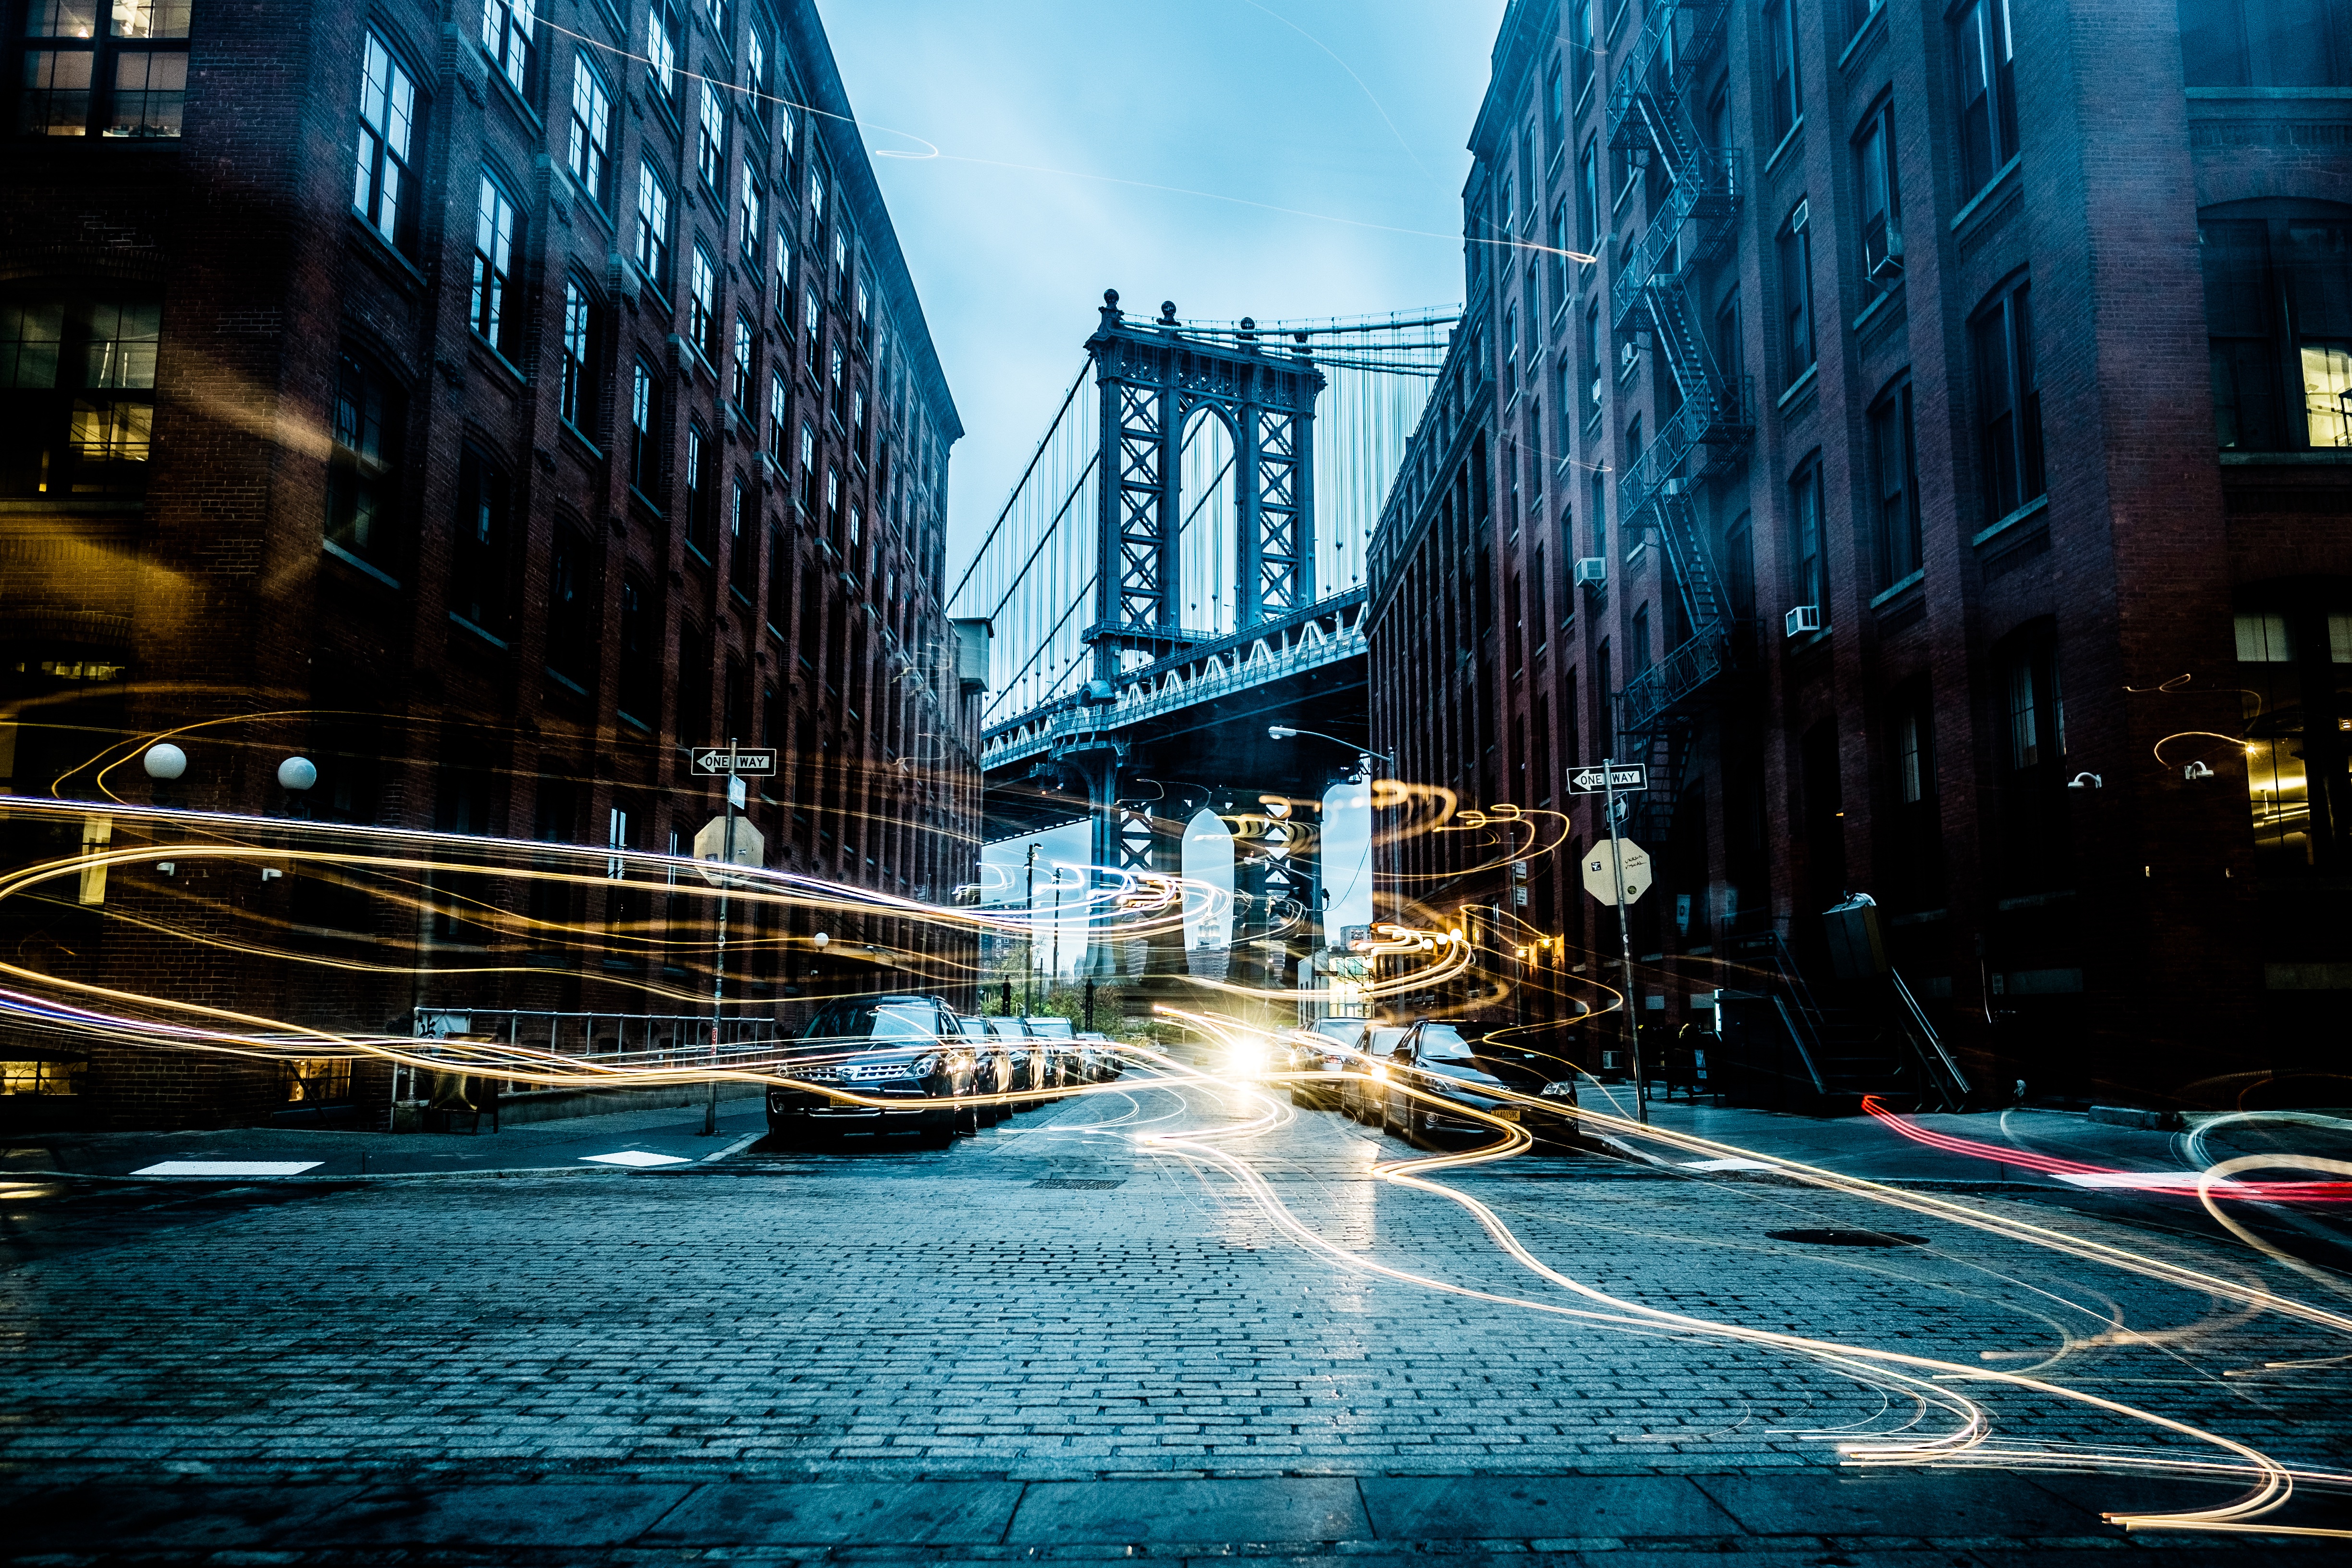
light, bridge, skyline, night, city, skyscraper, cityscape, downtown, evening, reflection, landmark, metropolis, urban area, human settlement, metropolitan area